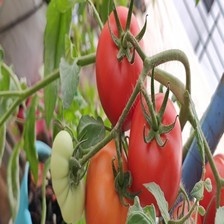
Label: tomato